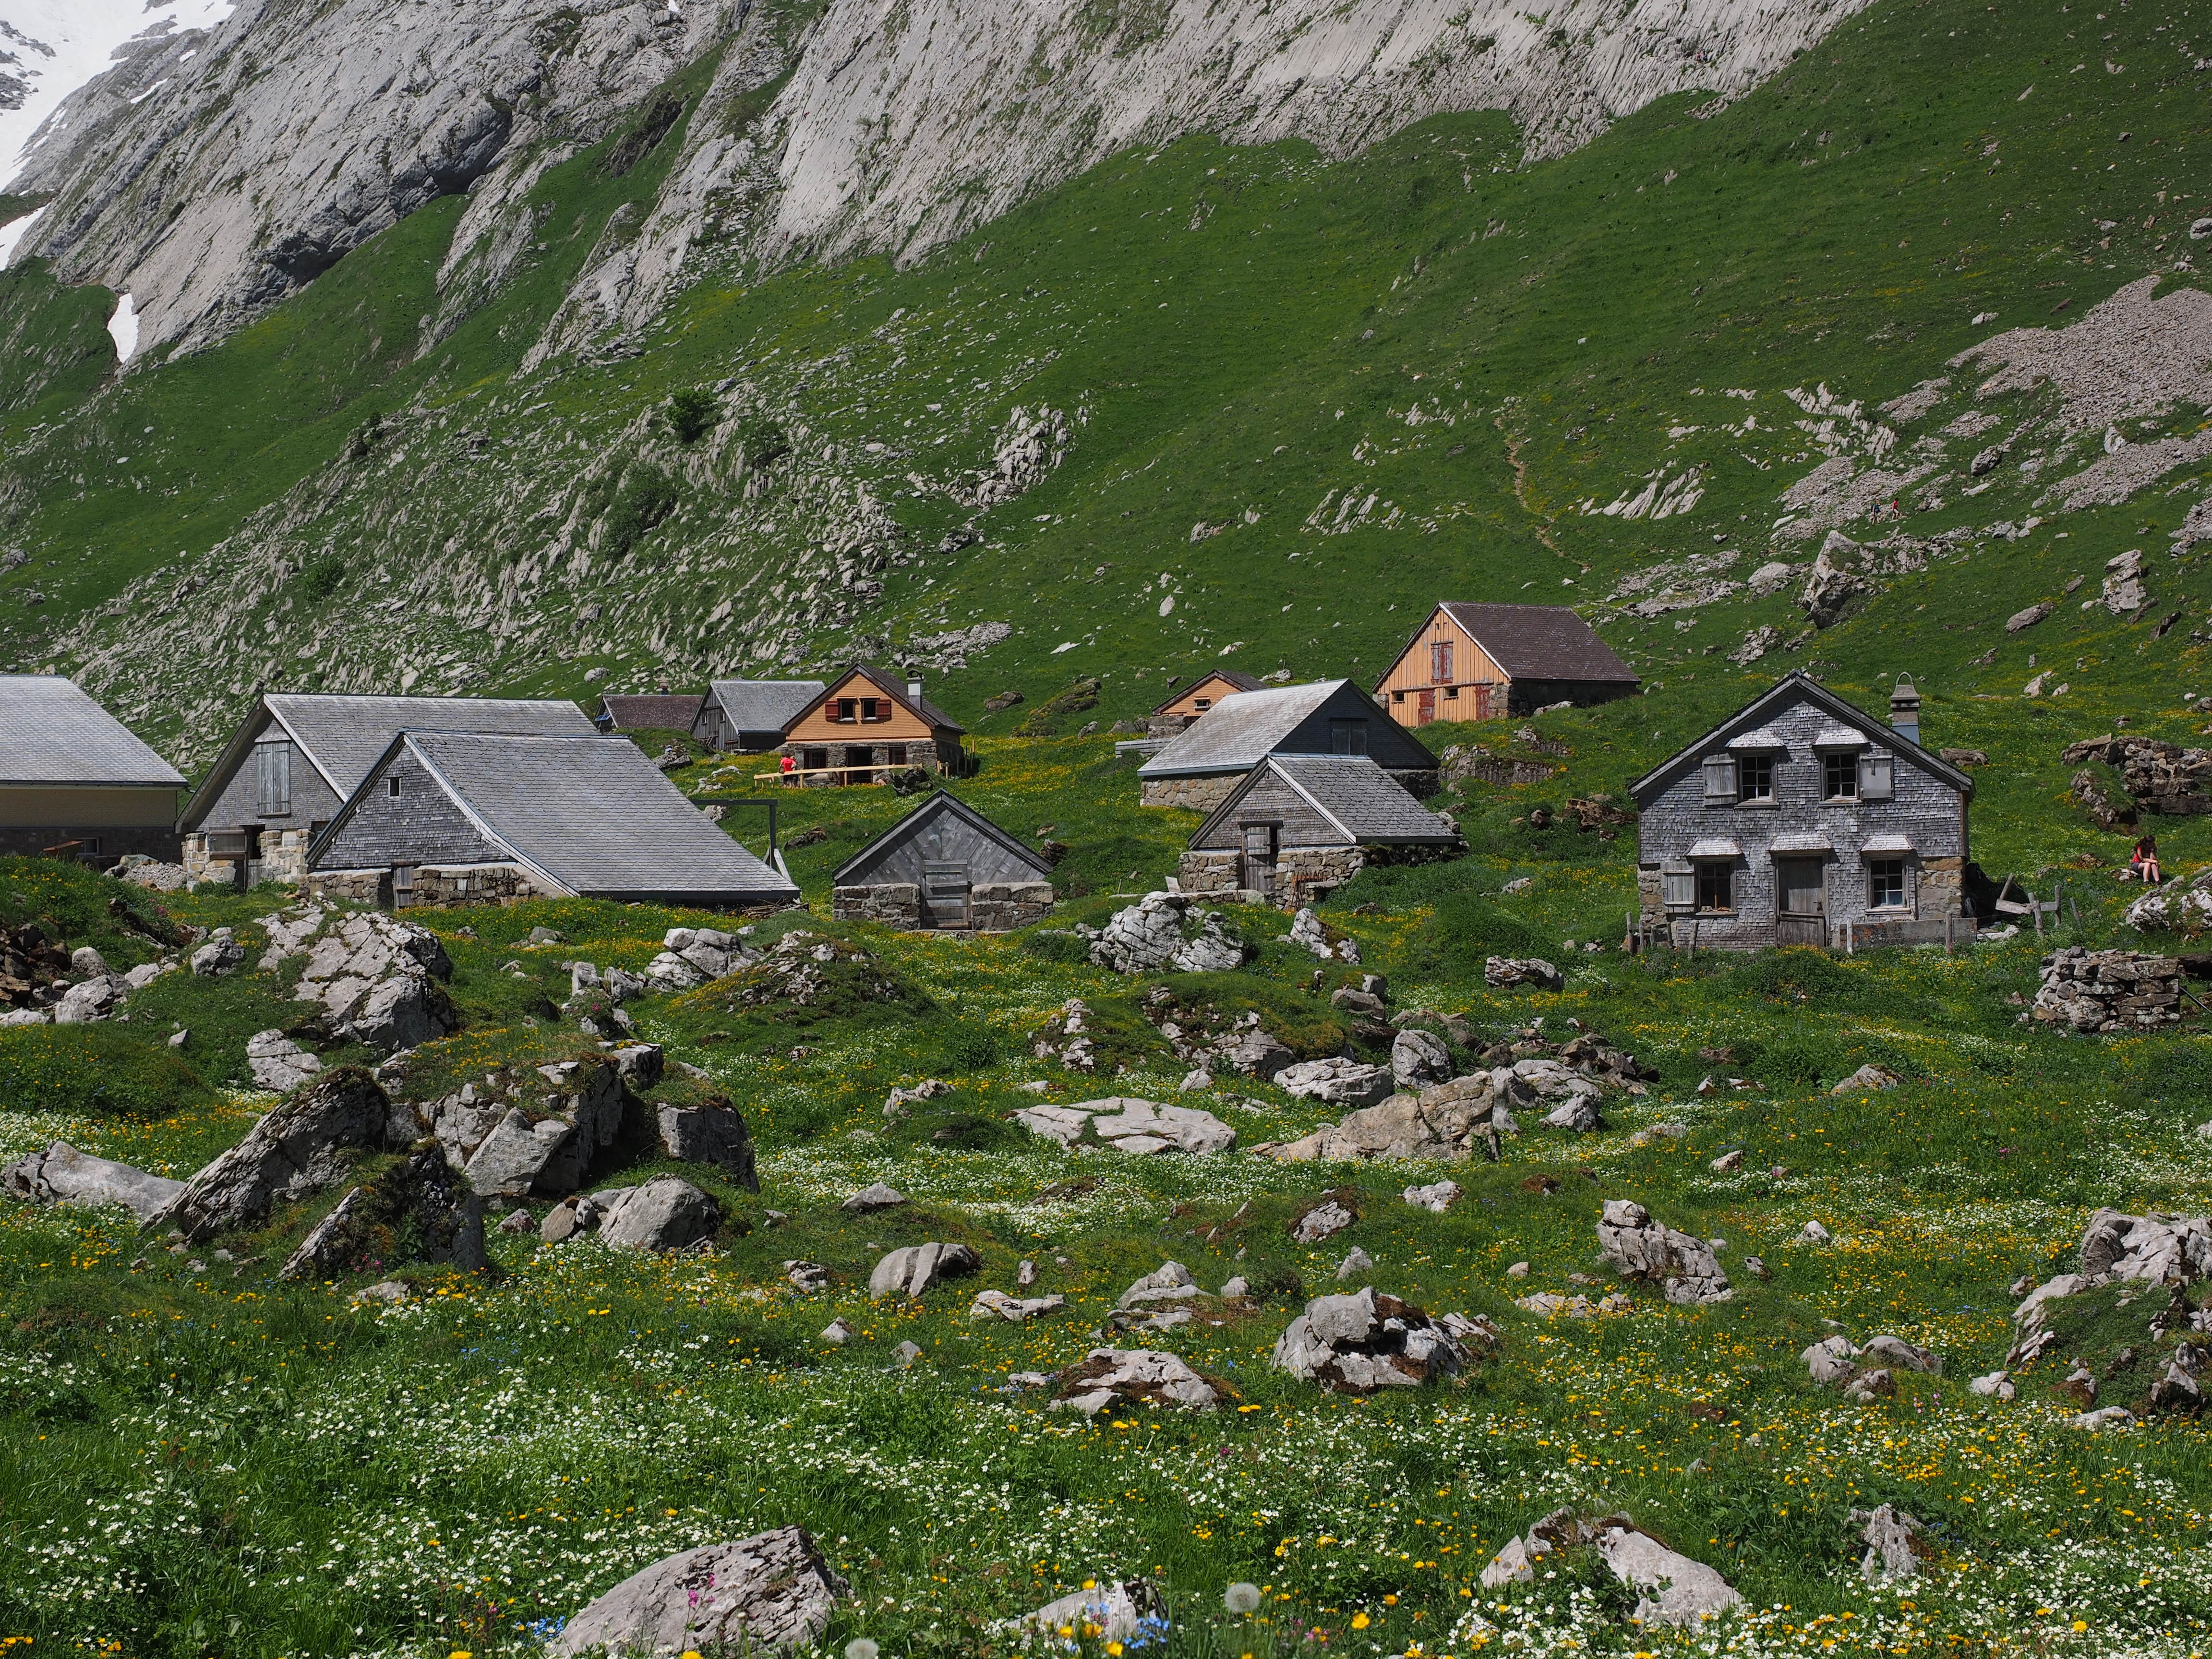
wilderness, walking, mountain, flower, adventure, valley, mountain range, village, church, chapel, terrain, ridge, alps, backpacking, homes, appenzell, alm, bergdorf, destination, innerrhoden, alpine village, migratory goal, mountainous landforms, s ntis region, alpstein region, meglisalp